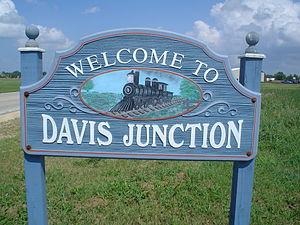
Davis Junction est un village situé au nord-est du comté d'Ogle dans l'Illinois, aux États-Unis. Il est incorporé le 12 juin 1978. Le village est baptisé en mémoire de Jeremiah Davis, un pionnier. Fondé durant les années 1870, il est implanté à l'intersection de deux lignes de chemin de fer, le long de l'Illinois Route 72.